Galla Placidia

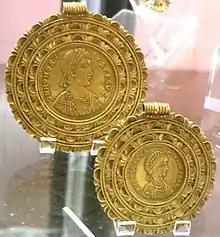
Medallions of Honorius and Galla Placidia, Ravenna, 425

In the disturbances that followed the fall of Stilicho, wives and children of "foederati" living in the cities of Italy were killed. Most of the "foederati", regarded as loyal to Stilicho, joined the forces of Alaric I, King of the Visigoths. Alaric led them to Rome and put it under siege, with minor interruptions, from autumn 408 to 24 August 410. Zosimus records that Placidia was within the city during the siege. When Serena was accused of conspiring with Alaric, the whole senate and Placidia sentenced her to death.